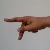
The image shows a hand gesture representing the letter 'P' in Indian Sign Language.